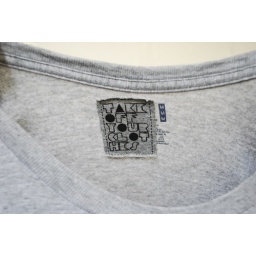
recycled materials. heather grey t-shirt with integrated white elastic suspenders (FRONT) tilt TakeOffYourClothes print in black